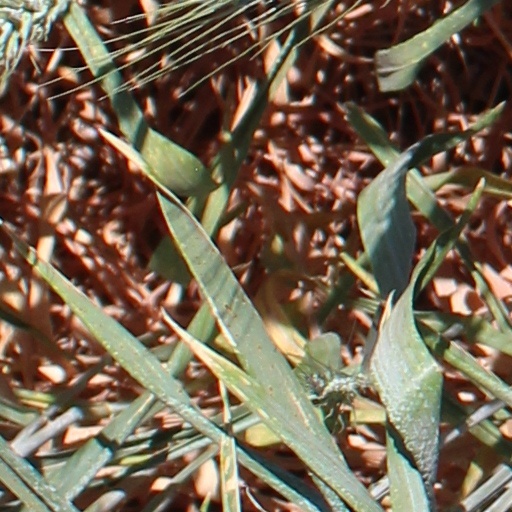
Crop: wheat